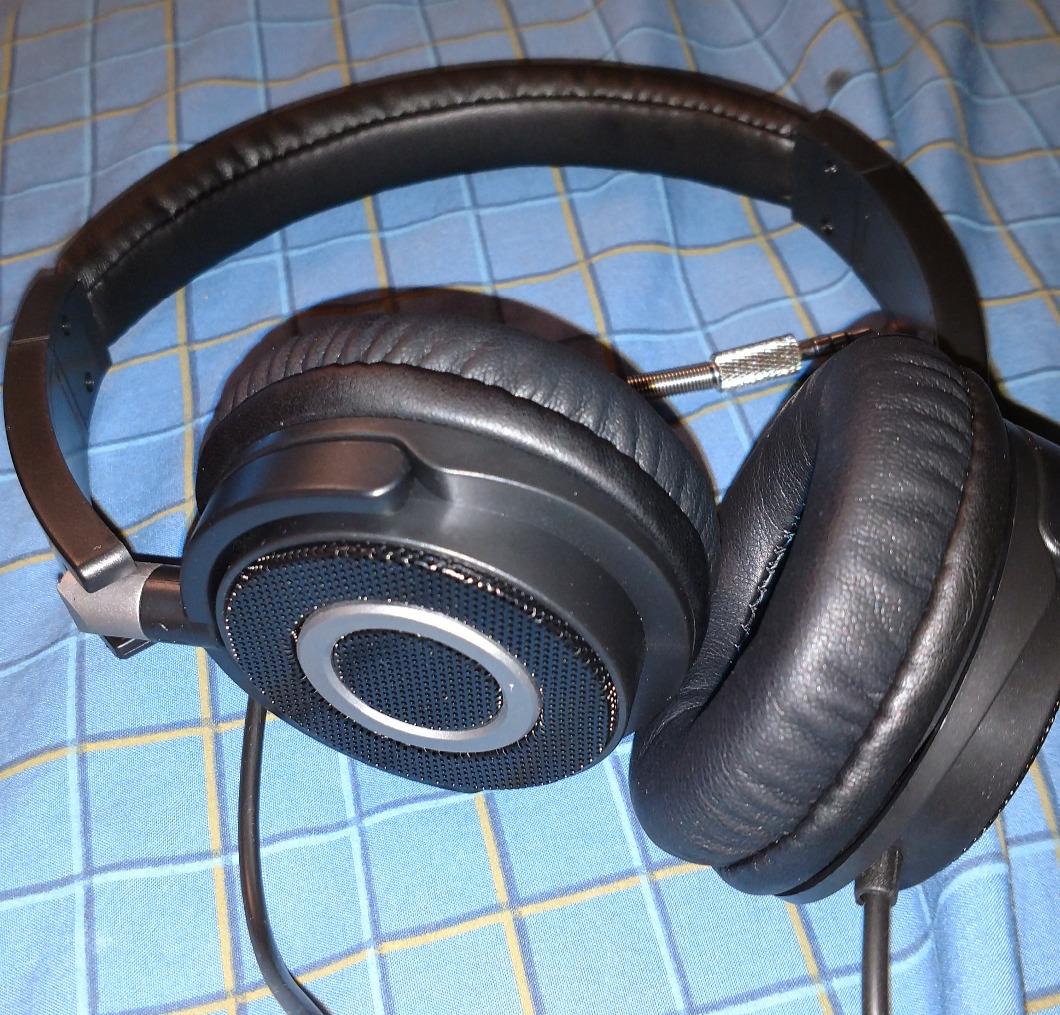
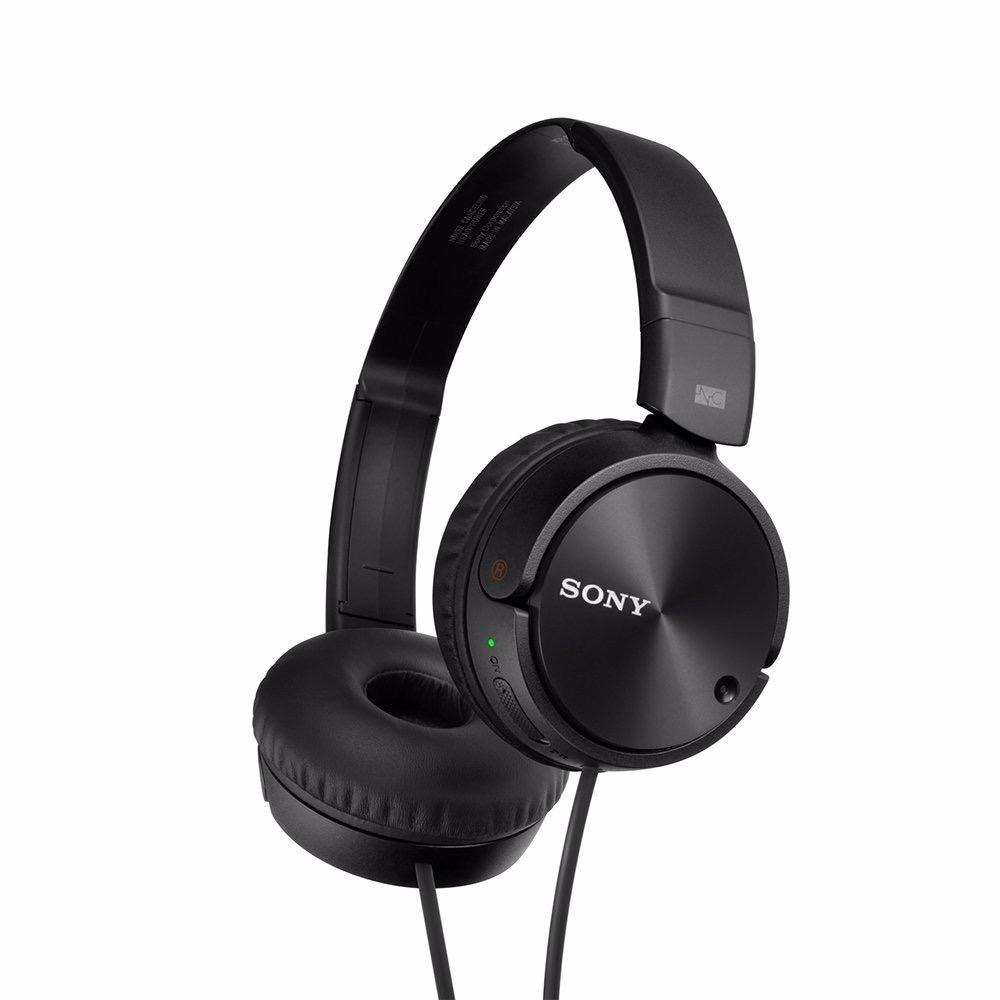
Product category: headphones
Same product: no